Rama's Journey in Mithila

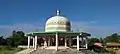
Vedi of Manimandap believed as the place of marriage of Prince Rama of Ayodhya and Princess Sita of Mithila

According to legend, after crossing the Ganges by boat, they first came to Ramchaura Mandir in Vaishali while going to Janakpur for "Sita Swayamvar". This place is located in Hajipur in Vaishali district of the Mithila region in the present state of Bihar. It is said that they were welcomed here by King "Sumati" of Vishala Nagari. It is believed that Rama, Lakshman and Vishvamitra rested here at a mound on the bank of the Ganga river for one night. This place is now known as "Ramchaura".